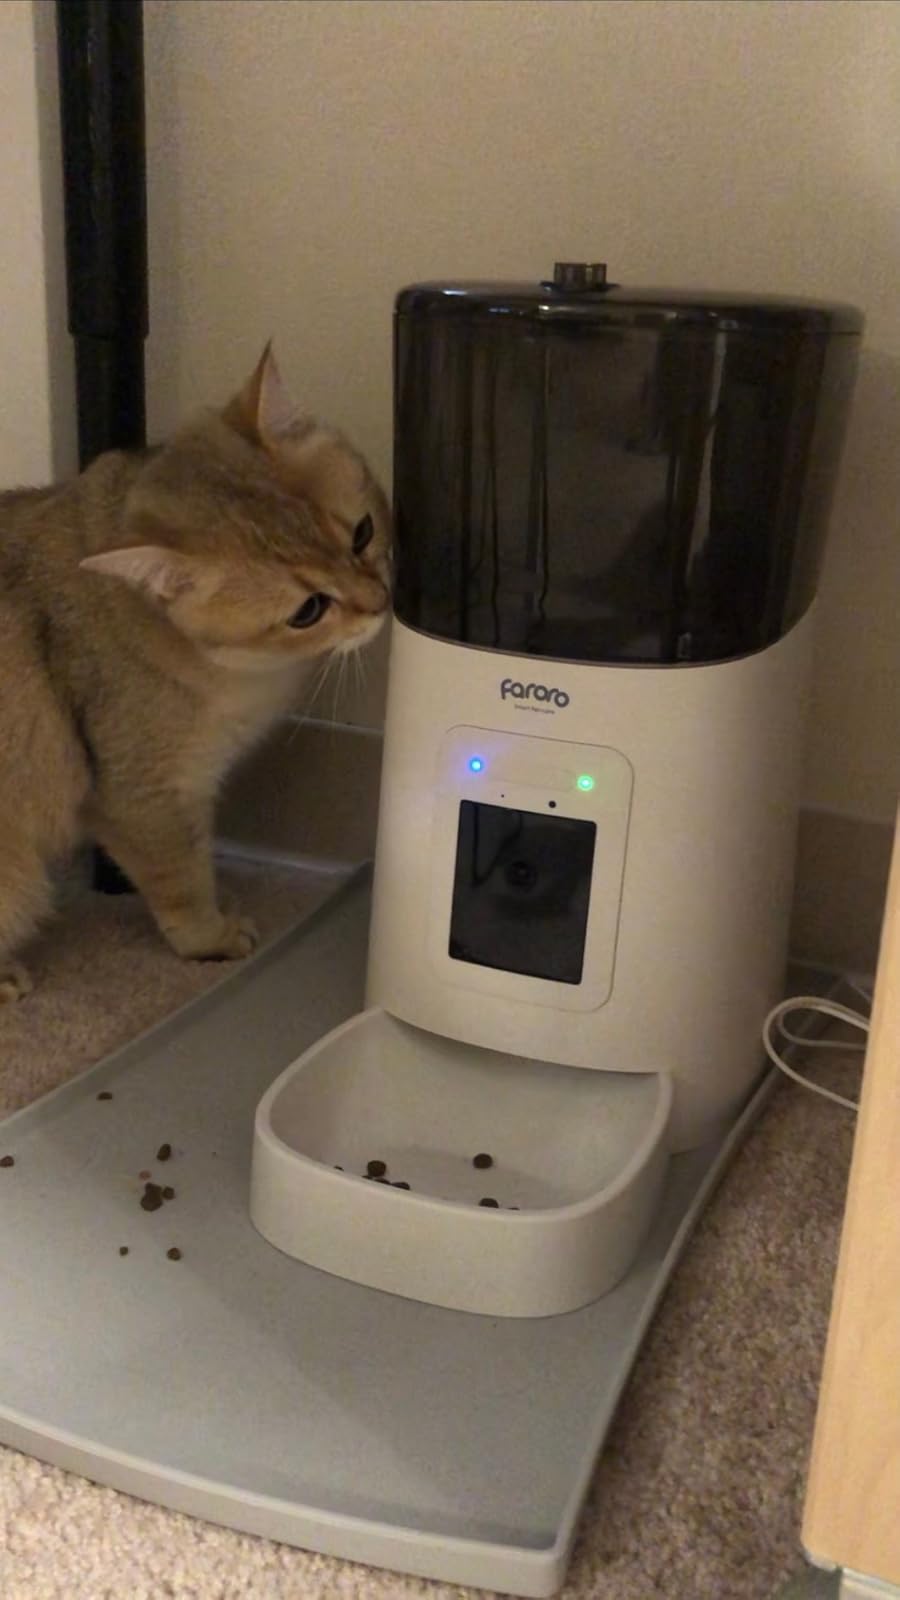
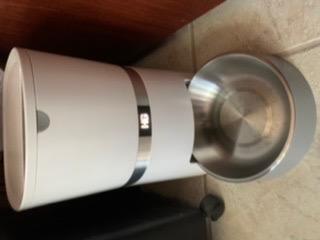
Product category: items_feeder
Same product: no